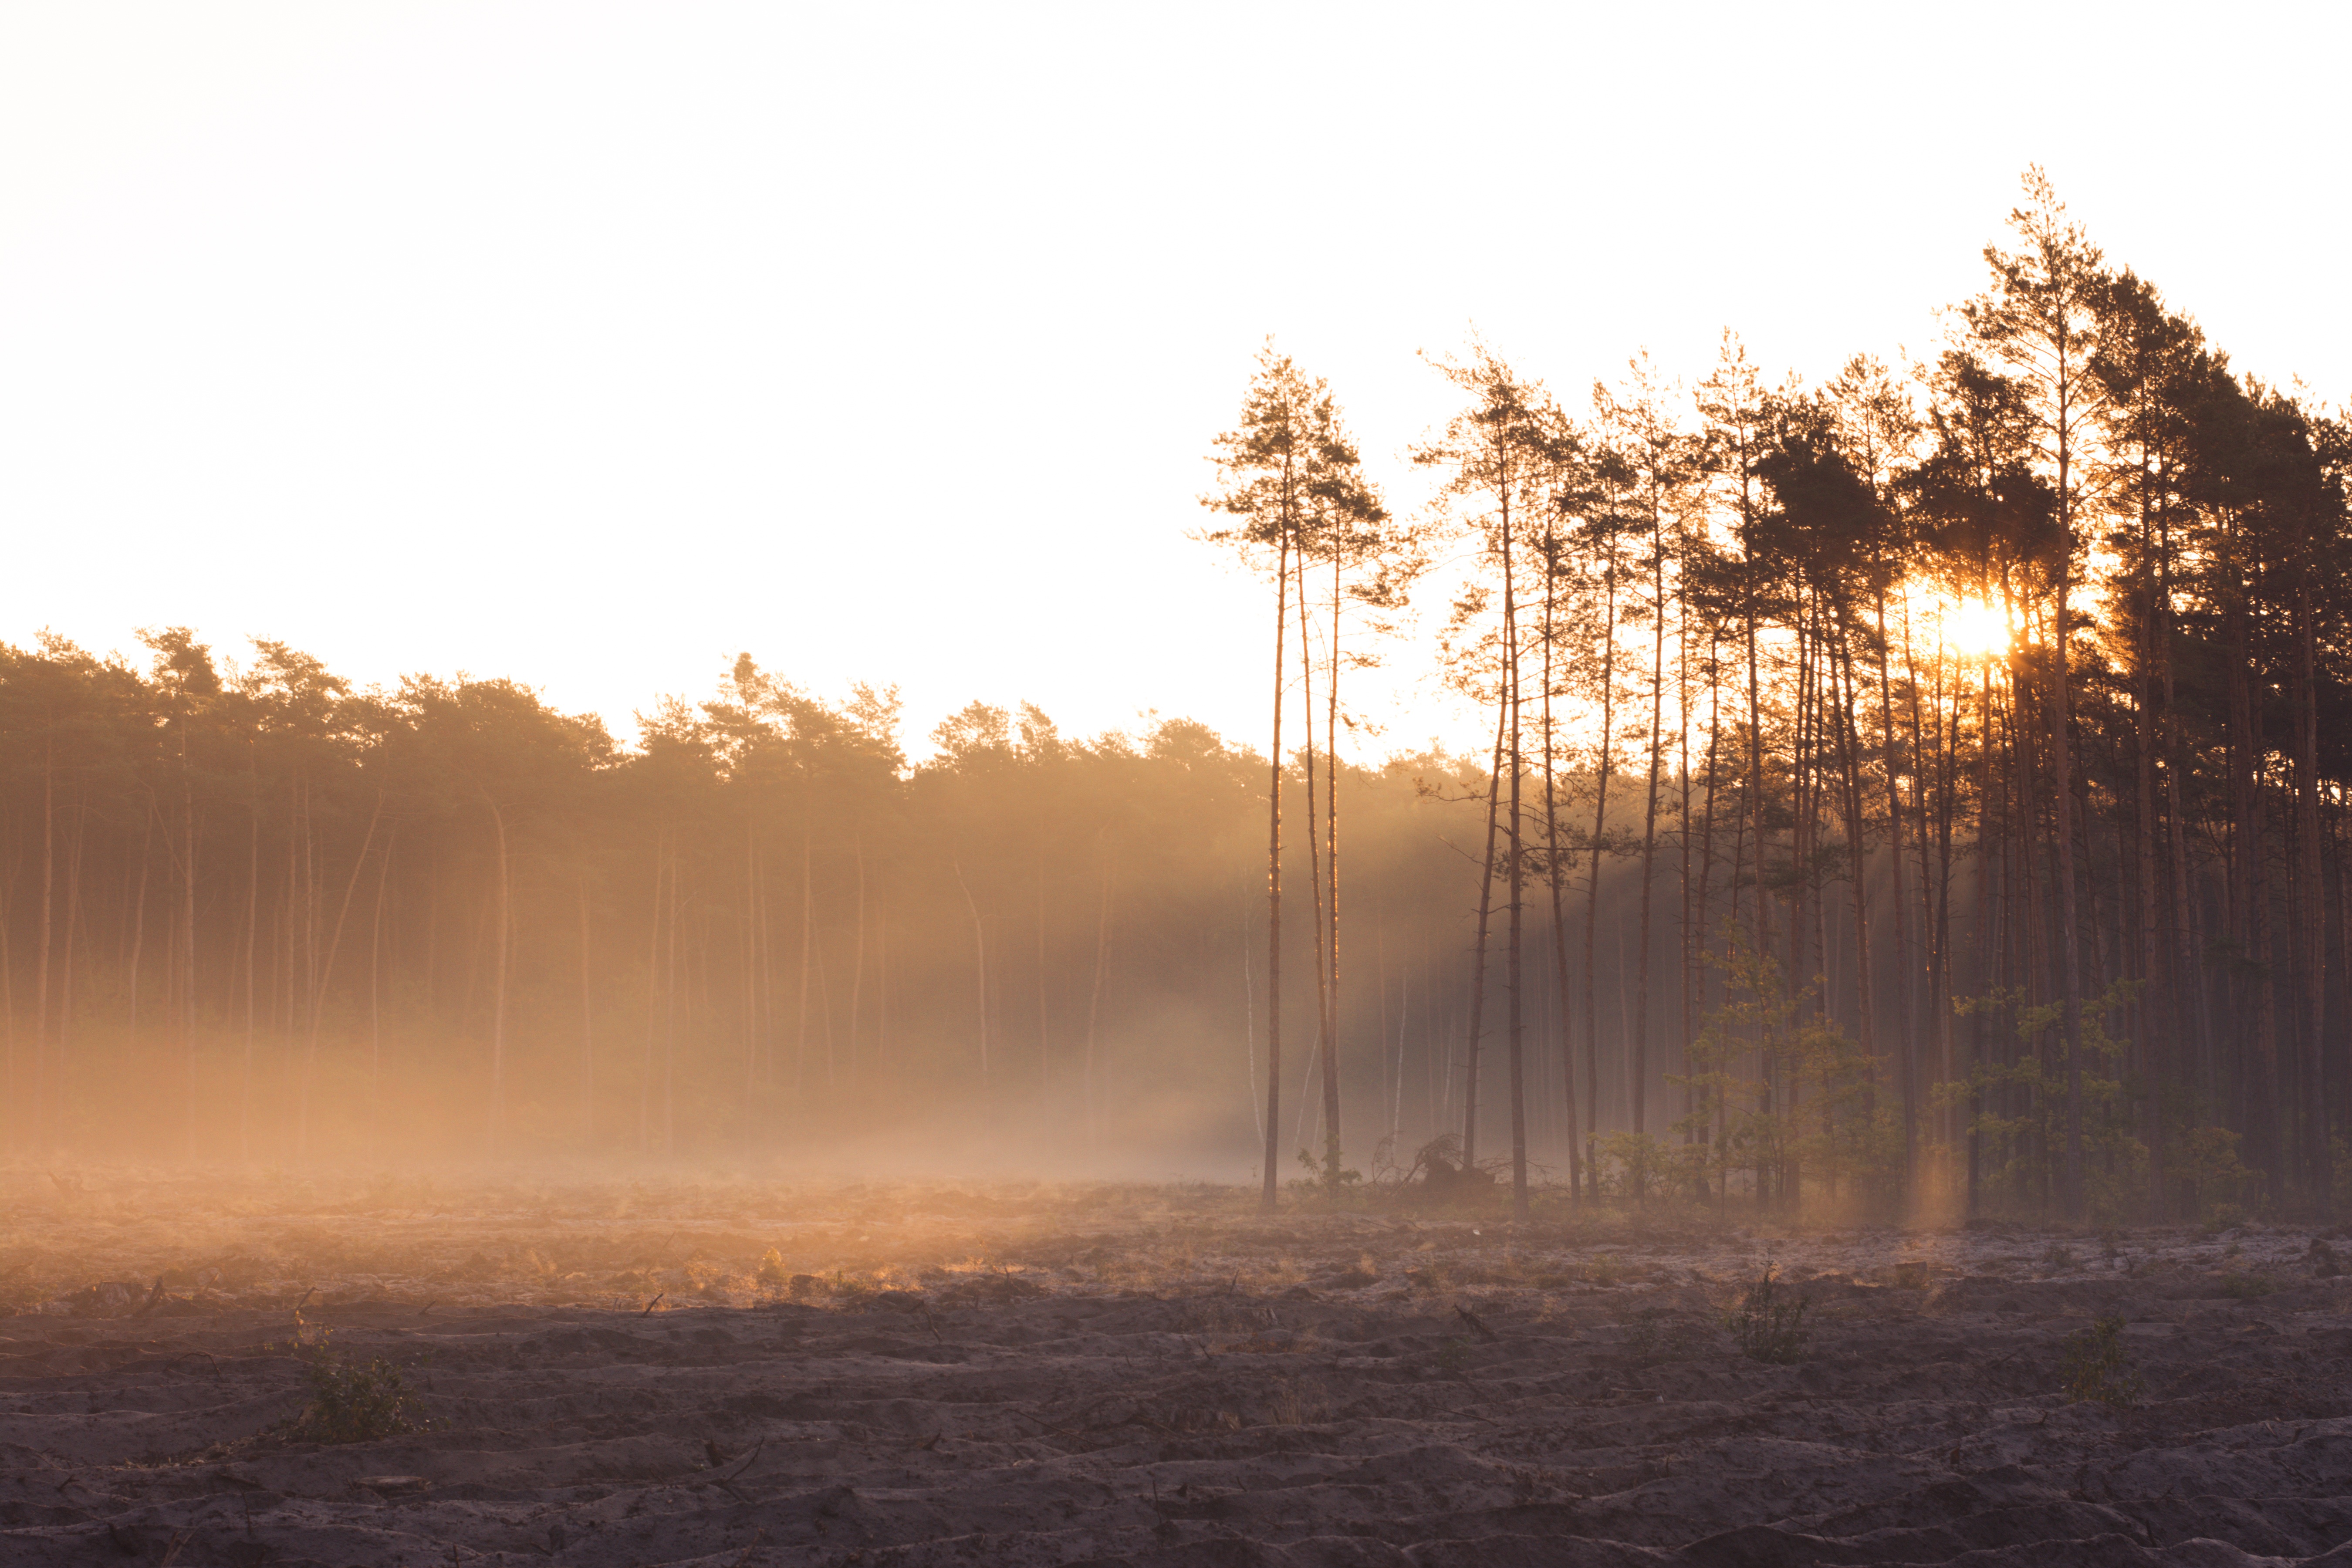
tree, nature, forest, branch, light, sun, fog, sunrise, sunset, mist, field, sunlight, morning, dawn, atmosphere, dusk, evening, autumn, morning in the forest, forest in the morning, forest morning, dawn in the forest, field of view, the sunlight, atmospheric phenomenon, woody plant